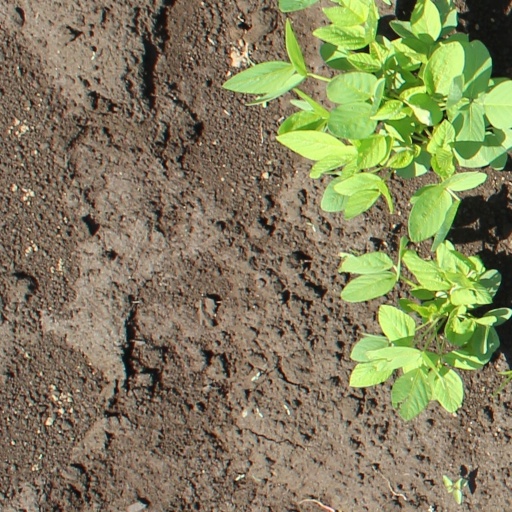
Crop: soybean